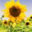
Label: sunflower